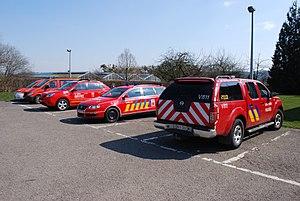
Voitures de pompiers sur le parking de la Ferme expérimentale de l'Université de Liège au Sart Tilman.
La zone de secours Luxembourg est l'une des 34 zones de secours de Belgique.